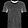
Label: T - shirt / top